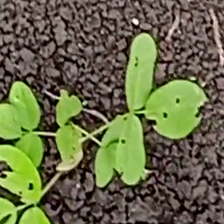
Weed species: Asian_Pigeonwings_(Clitoria Ternatea)